San Michele, Cameri

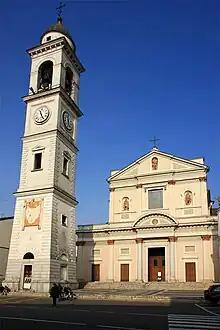
San Michele in Cameri

San Michele, locally called in dialect, "Gésa Granda", is the Roman Catholic parish church located in the city center at Piazza Dante Alighieri in the town Cameri, province of Novara, Piedmont, Italy.